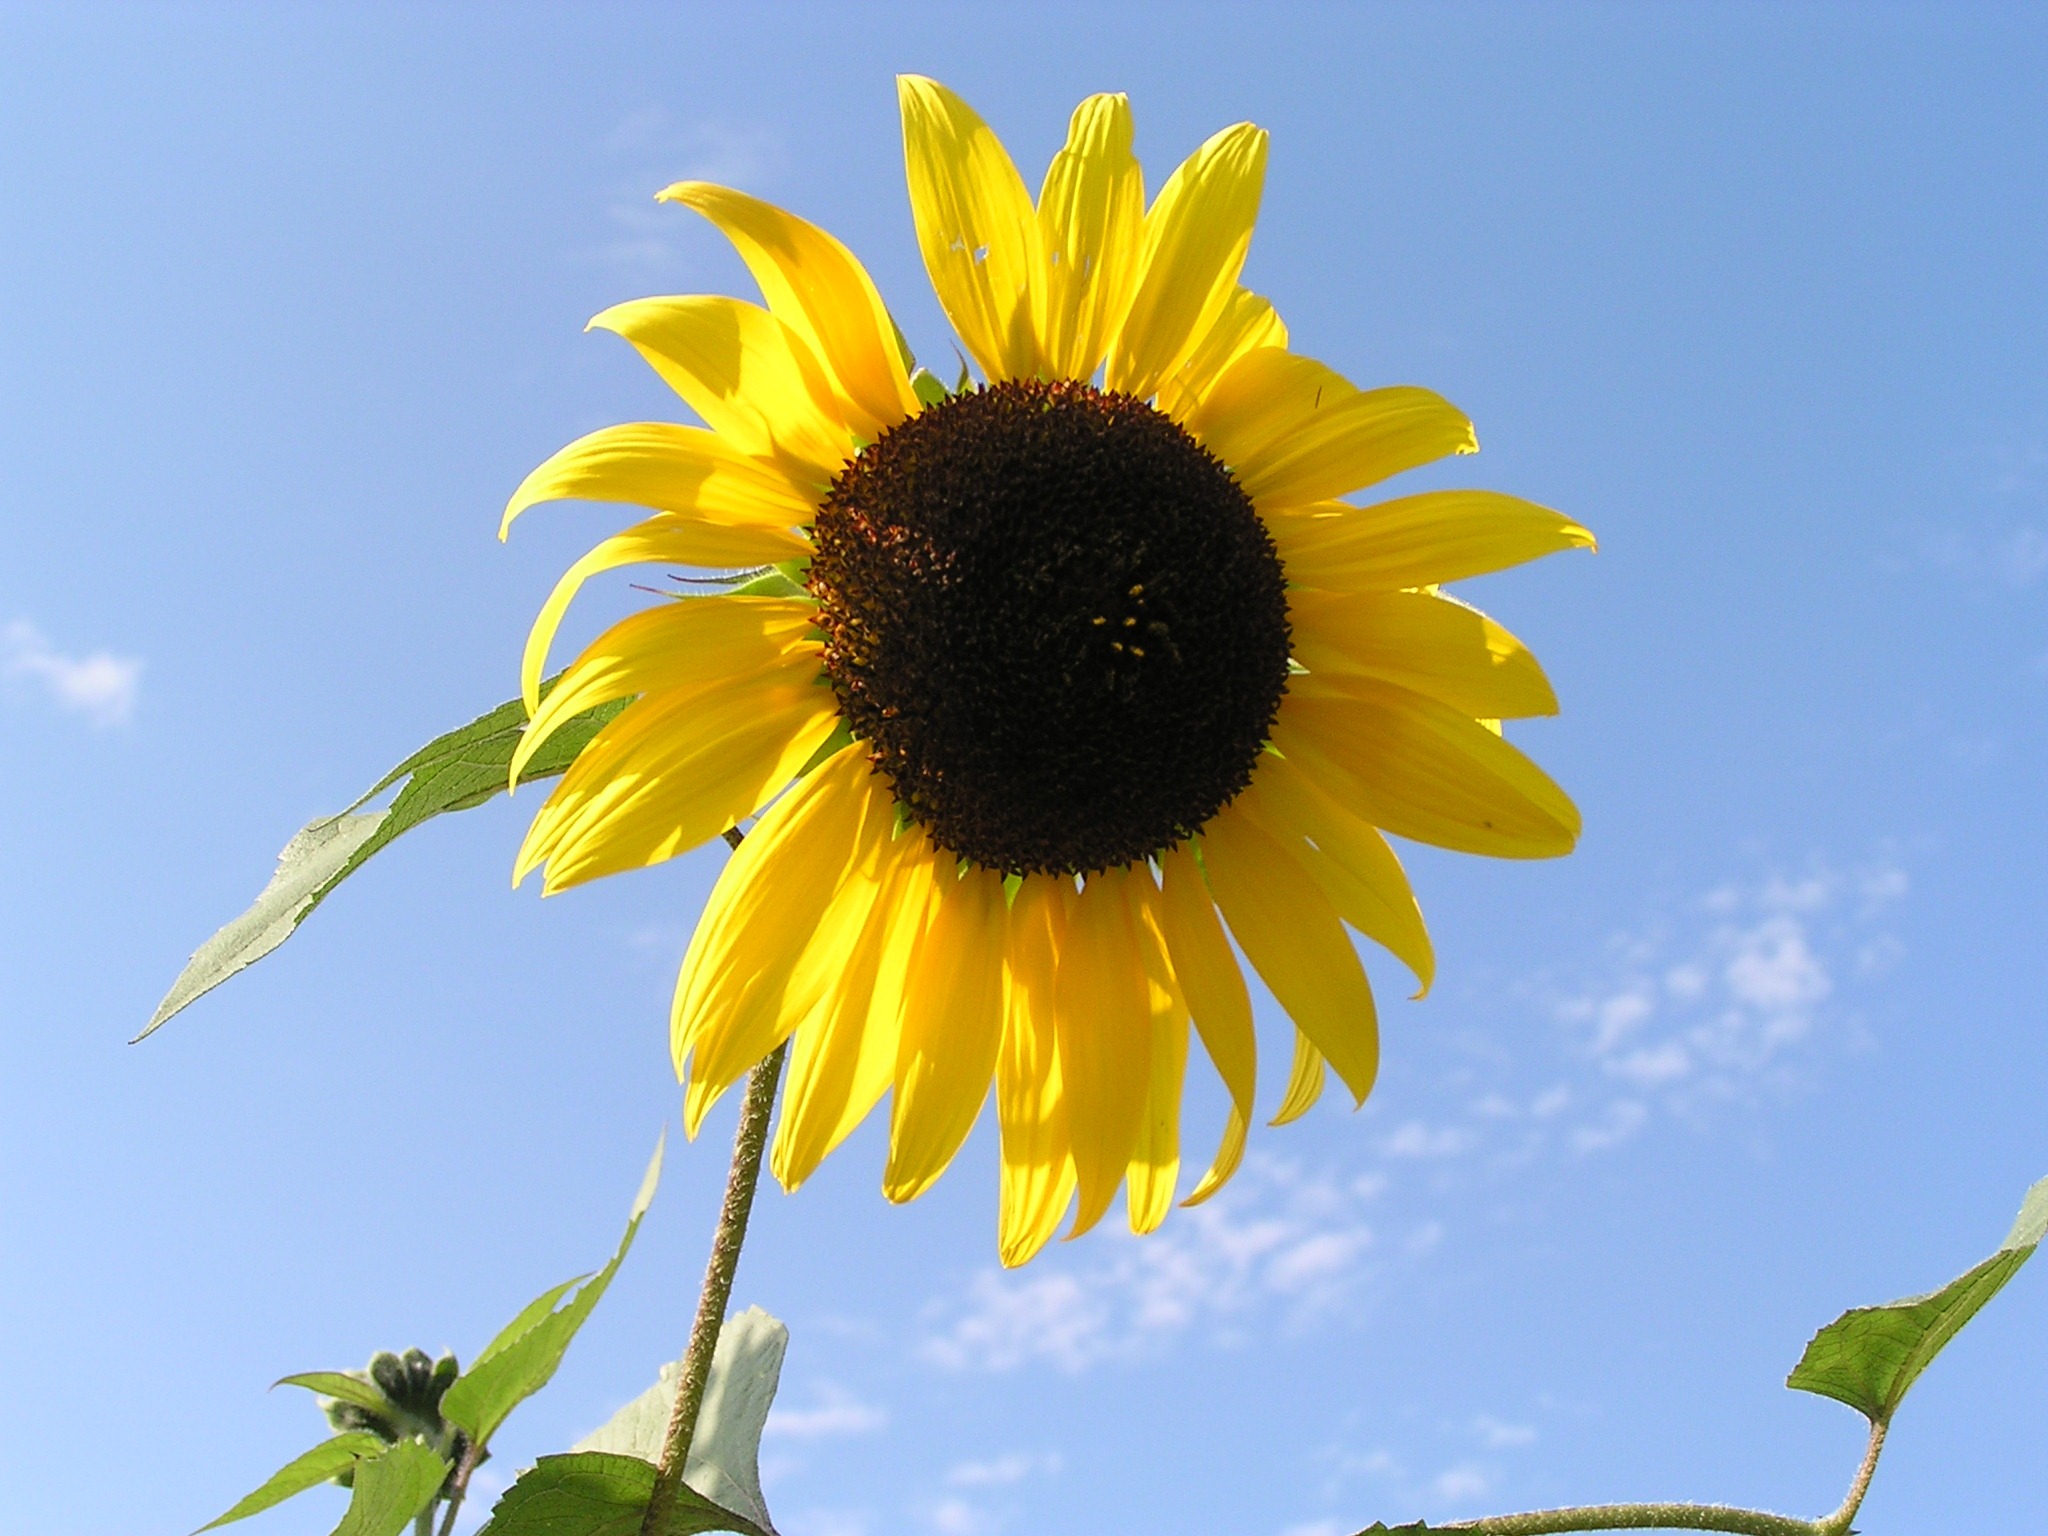
nature, branch, plant, sky, sun, field, rain, flower, petal, raindrop, wet, summer, botany, yellow, flora, downpour, sunflower, flowers, leaves, sunny, sun flower, rainstorm, macro photography, public record, flowering plant, daisy family, shiver, sunflower seed, plant stem, land plant